Cartogram

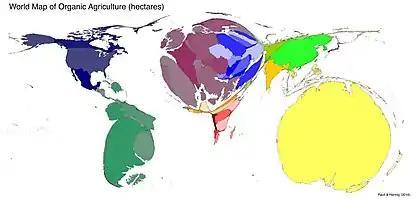
Contiguous cartogram (Gastner-Newman) of the world with each country rescaled in proportion to the hectares of certified organic farming

Also called "irregular cartograms" or "deformation cartograms", This is a family of very different algorithms that scale and deform the shape of each district while maintaining adjacent edges. This approach has its roots in the early 20th Century cartograms of Haack and Weichel and others, although these were rarely as mathematically precise as current computerized versions. The variety of approaches that have been proposed include cellular automata, quadtree partitions, cartographic generalization, medial axes, spring-like forces, and simulations of inflation and deflation. Some attempt to preserve some semblance of the original shape (and may thus be termed "homomorphic"), but these are often more complex and slower algorithms than those that severely distort shape.